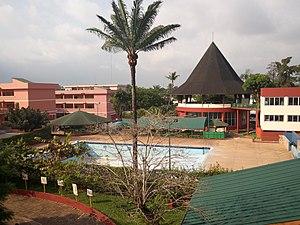
Le Lycée international Jean-Mermoz est un établissement scolaire français en Côte d'Ivoire, fondé sous le nom de Collège Jean-Mermoz le 4 avril 1961, membre du réseau de la mission laïque française, et situé dans la commune abidjanaise de Cocody. La réouverture de l'établissement a été effectuée en septembre 2014, soit pratiquement dix ans après sa destruction par la Fédération estudiantine et scolaire lors des évènements de novembre 2004.
Cet article dresse la liste des établissements scolaires du réseau de la Mission laïque française, également appelé réseau mlfmonde, qui, en 2017, scolarisait, dans 38 pays, environ 60 000 élèves suivant un enseignement laïque, plurilingue et interculturel dans 109 écoles, collèges ou lycées à programme français.
La Mission laïque française est une association à but non lucratif française, créée par Pierre Deschamps en 1902 et reconnue d'utilité publique en 1907, qui a pour objet la diffusion de la langue et de la culture françaises dans le monde, par un enseignement laïque, plurilingue et interculturel. Elle anime un réseau de 109 établissements d’enseignement français à l’étranger scolarisant plus de 60 000 élèves dans 38 pays.